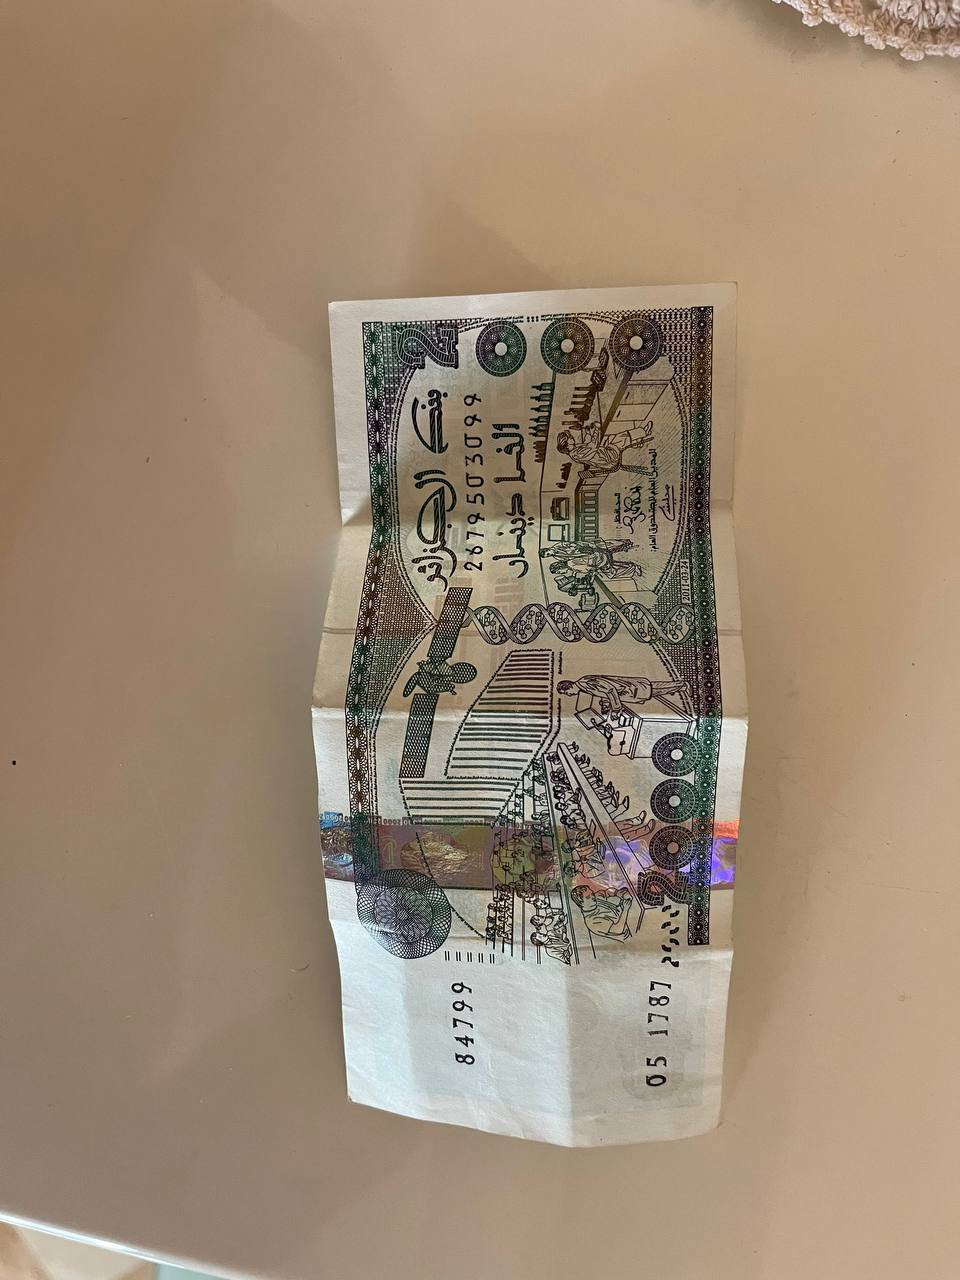
Denomination: 2000DZD